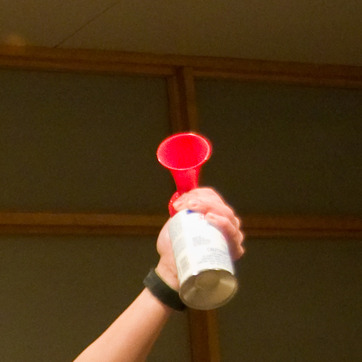
Material: plastic